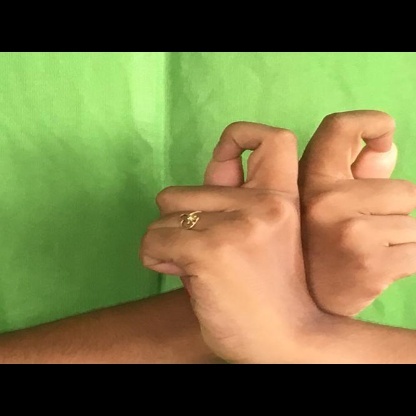
Mudra: Berunda